Semitic languages

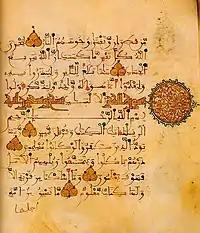
Page from a 12th-century Quran in Arabic

Semitic languages were spoken and written across much of the Middle East and Asia Minor during the Bronze Age and Iron Age, the earliest attested being the East Semitic Akkadian of Mesopotamia (Akkad, Assyria, Isin, Larsa, and Babylonia) from the third millennium BC.